Trams in Rome

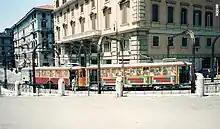
Motorcars MRS 2055, 2219 and 2221 at Piazzale Flaminio, 1996.

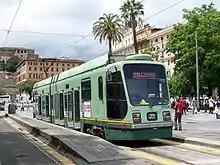
SOCIMI tram 9006 at Piazza Risorgimento in 2010

The Rome tramway network (Italian: "Rete tranviaria di Roma") composed of 6 tram lines operating in the city of Rome, Italy, part of the Rome’s public transport network.